Friedrich Stahl (officer)

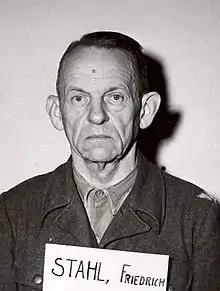
Friedrich Stahl at Nuremberg trials

Albert Gottfried Friedrich Stahl (14 June 1889 – 19 December 1979) was a German officer in the army of Nazi Germany. He rose to the rank of Generalleutnant and he commanded the 714th Infantry Division between 2 May 1941 and 31 December 1942.